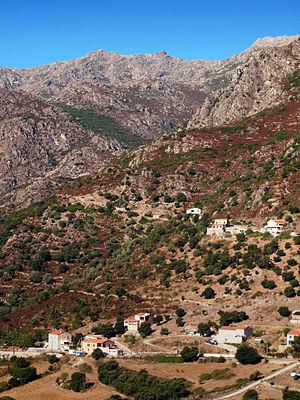
Le massif du Monte Astu est un massif montagneux de Corse culminant au Monte Astu. Il est le deuxième plus élevé des trois massifs de moyenne montagne de l'île.
Le Monte Astu est un sommet montagneux situé en Corse. Avec ses 1 535 mètres d'altitude, il est le plus haut sommet de la serra di Tenda, dans le massif du Monte Astu, un petit chaînon montagneux séparant les territoires du Canale et du Tenda.